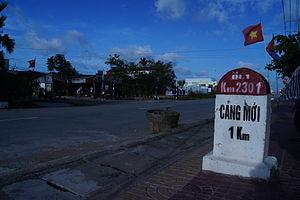
Les routes nationales sont les routes reliant la capitale Hanoï aux centres administratifs provinciaux, les routes reliant les centres administratifs provinciaux de trois localités ou plus, les routes reliant les ports maritimes internationaux, les aéroports internationaux, les postes frontières internationaux au Viet Nam.